History of Belém

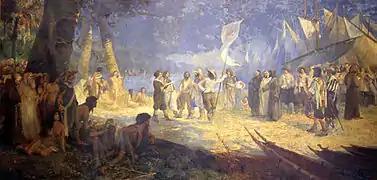
"A conquista do Amazonas ("The conquest of the Amazon")", by Antônio Parreiras, Pará Historical Museum.

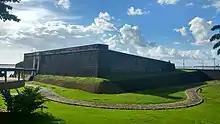
Presépio Fort, built in 1616.

A period of battles against foreigners (Dutch, English, French) occurred to secure dominance in the eastern Amazon and against indigenous tribes in the colonization/slavery process to implement an economic model based on the exploitation of indigenous labor and local primary resources. This resulted in the Tupinambás Uprising, in which in January 1619, Tupinambá attack forces took the Castelo Fort. Gaspar Cardoso changed the course of the war by killing the Morubixaba warrior Guamiaba Tupinambá causing a suspension of the attack to hold the funeral.